Grand Tour

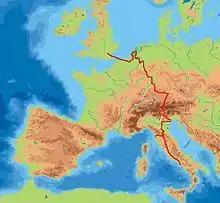
William Beckford's 1780-1781 Grand Tour through Europe shown in red

In Rome, antiquaries like Thomas Jenkins were also dealers and were able to sell and advise on the purchase of marbles; their price would rise if it were known that the Tourists were interested. The growing demand for antiquities during the Grand Tour also led to the development of dedicated tourist zones and early forms of tourism infrastructure around classical ruins and excavation sites. Coins and medals, which formed more portable souvenirs and a respected gentleman's guide to ancient history were also popular. Pompeo Batoni made a career of painting the English "milordi" posed with graceful ease among Roman antiquities. Many continued on to Naples, where they also viewed Herculaneum and Pompeii, but few ventured far into Southern Italy, and fewer still to Greece, then still under Turkish rule.